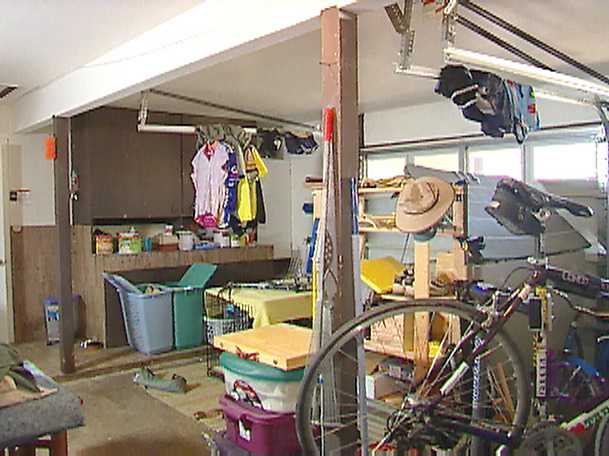
Room type: garage